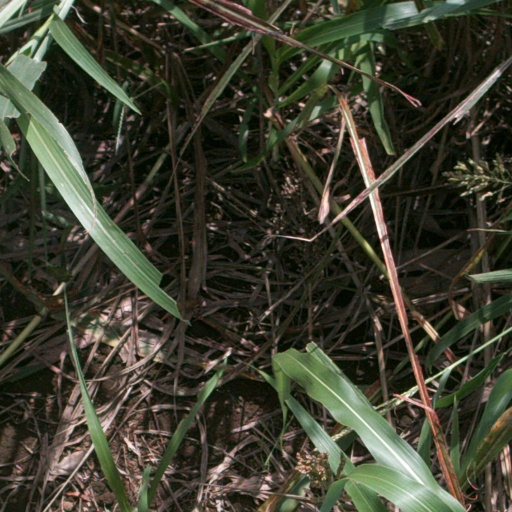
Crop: sorghum